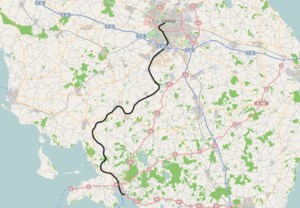
Odense-Nørre Broby-Faaborg Jernbane
Banens linjeføring
Odense-Nørre Broby-Faaborg Jernbane – eller Brobybanen – var en dansk privatbane. Mellem Odense og Fruens Bøge benyttede banens tog Svendborgbanens spor.